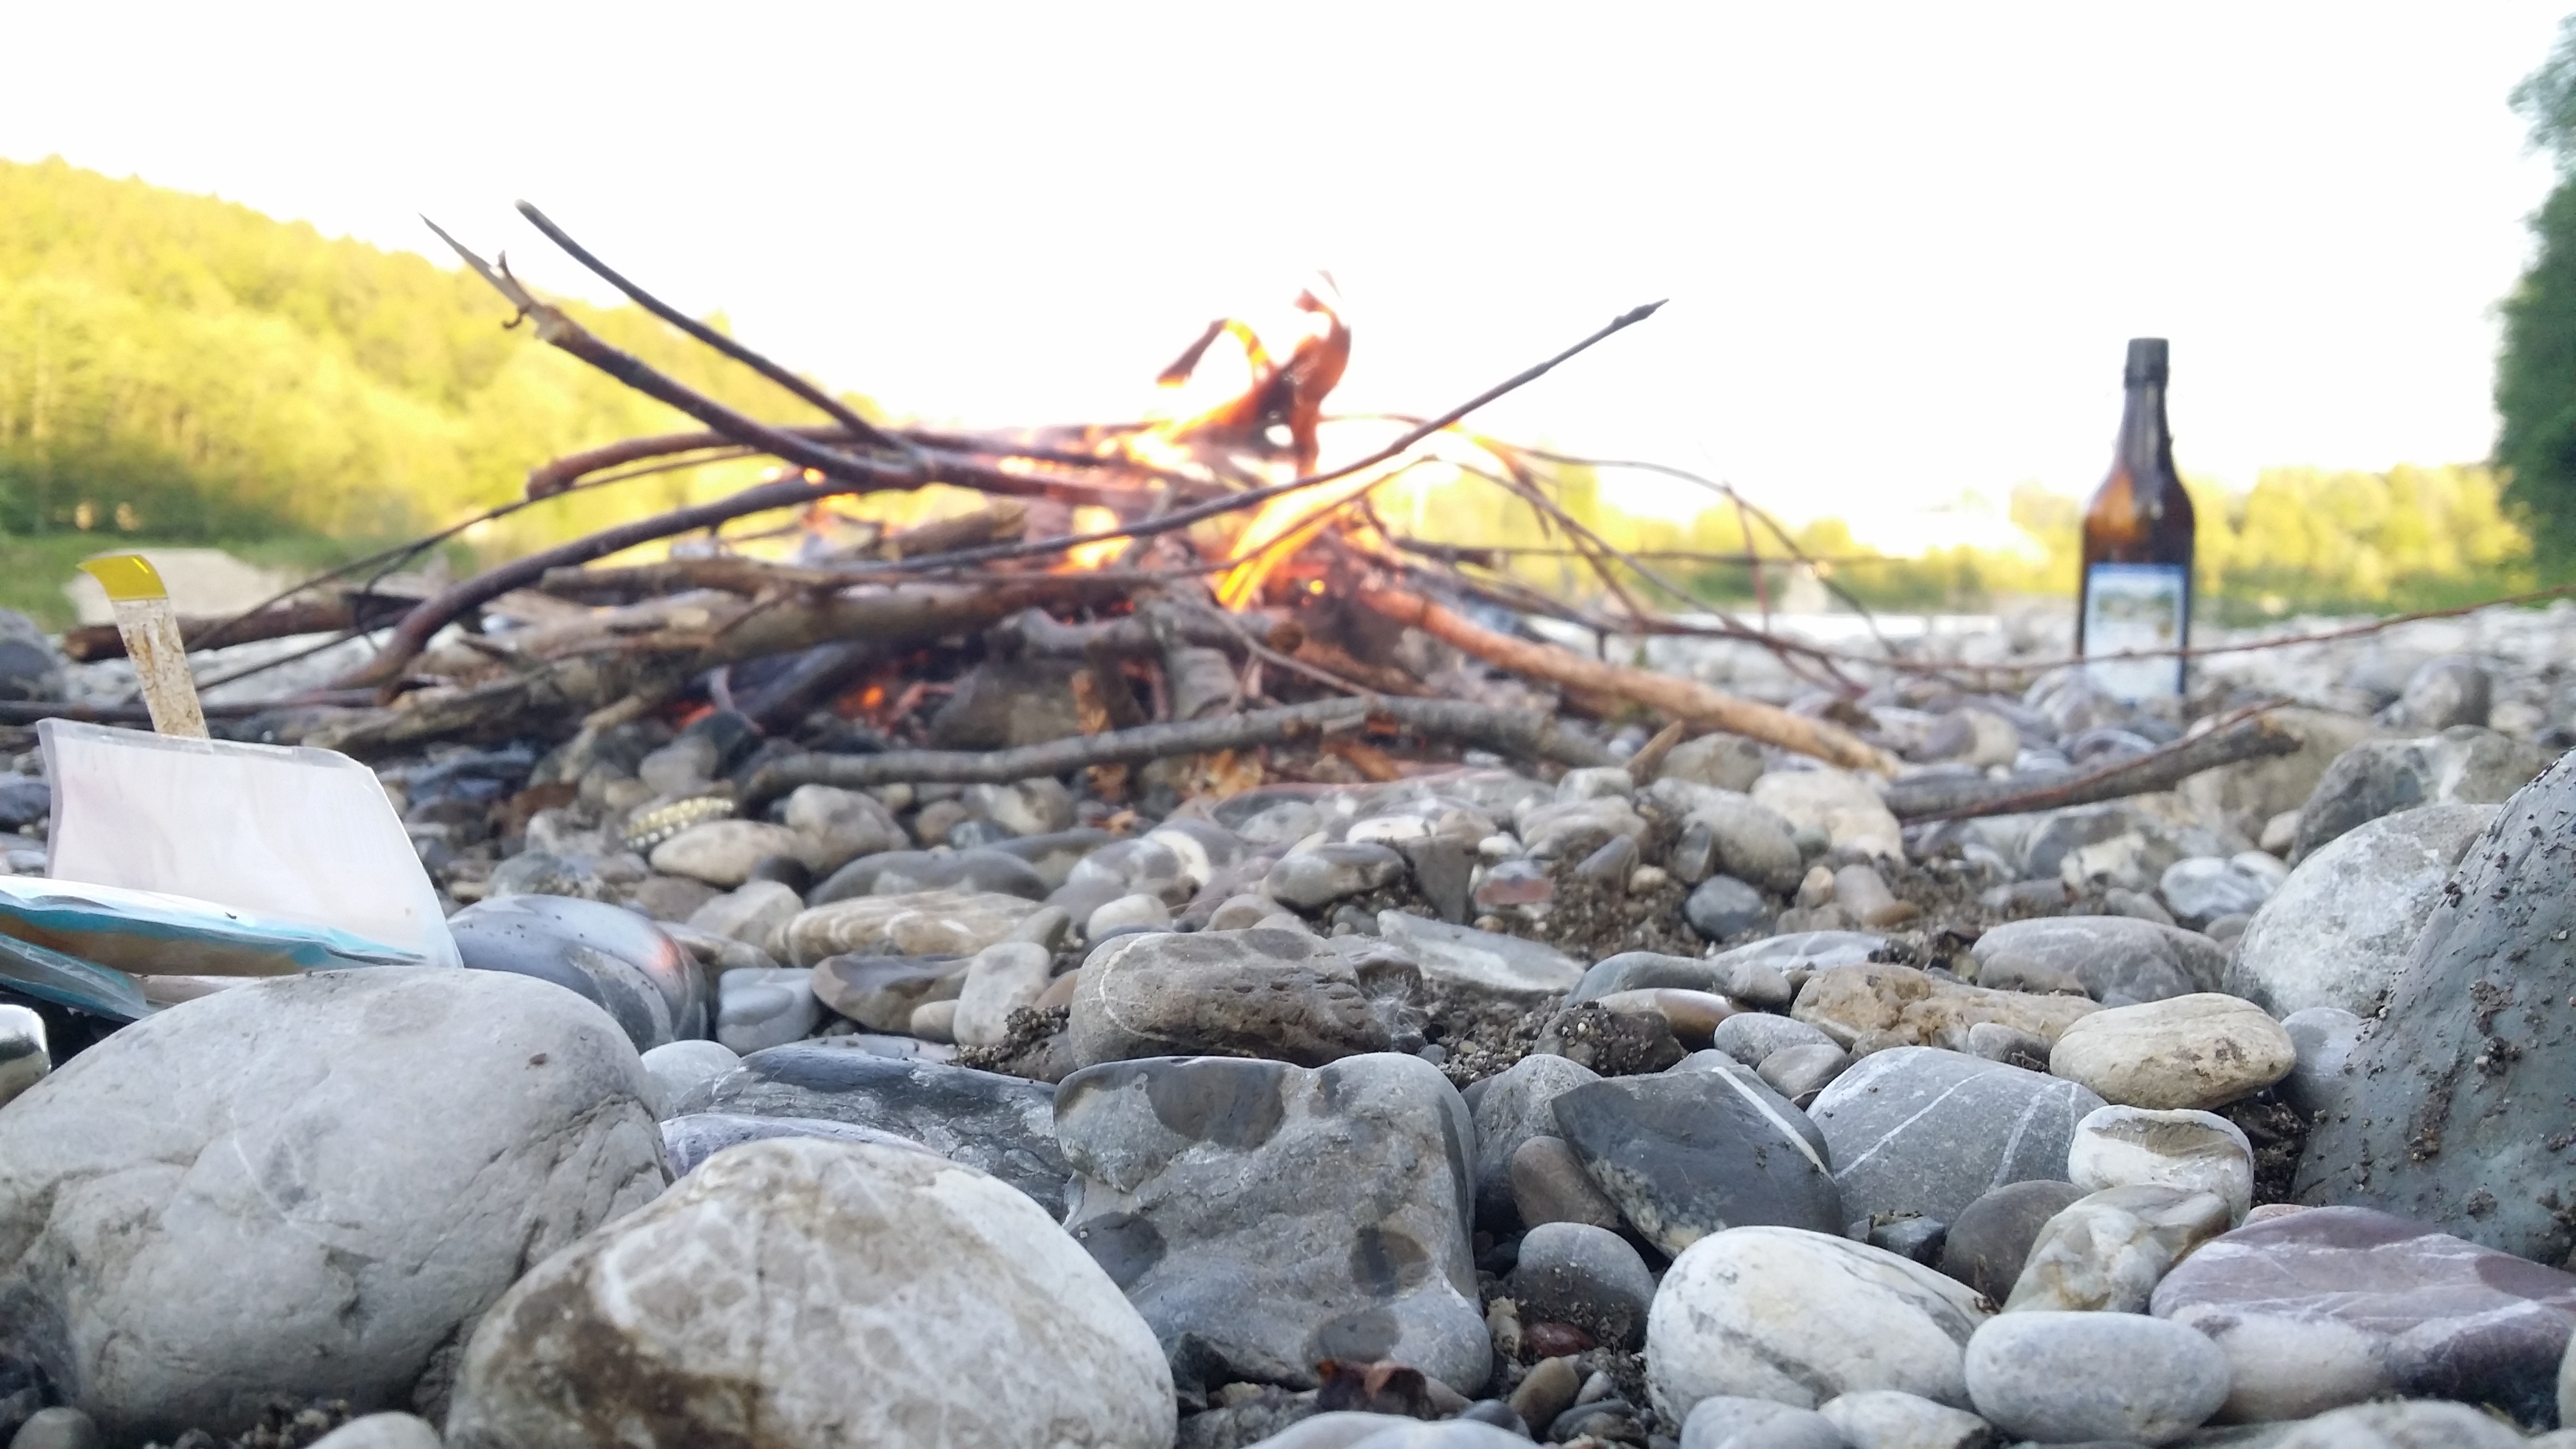
rock, pond, material